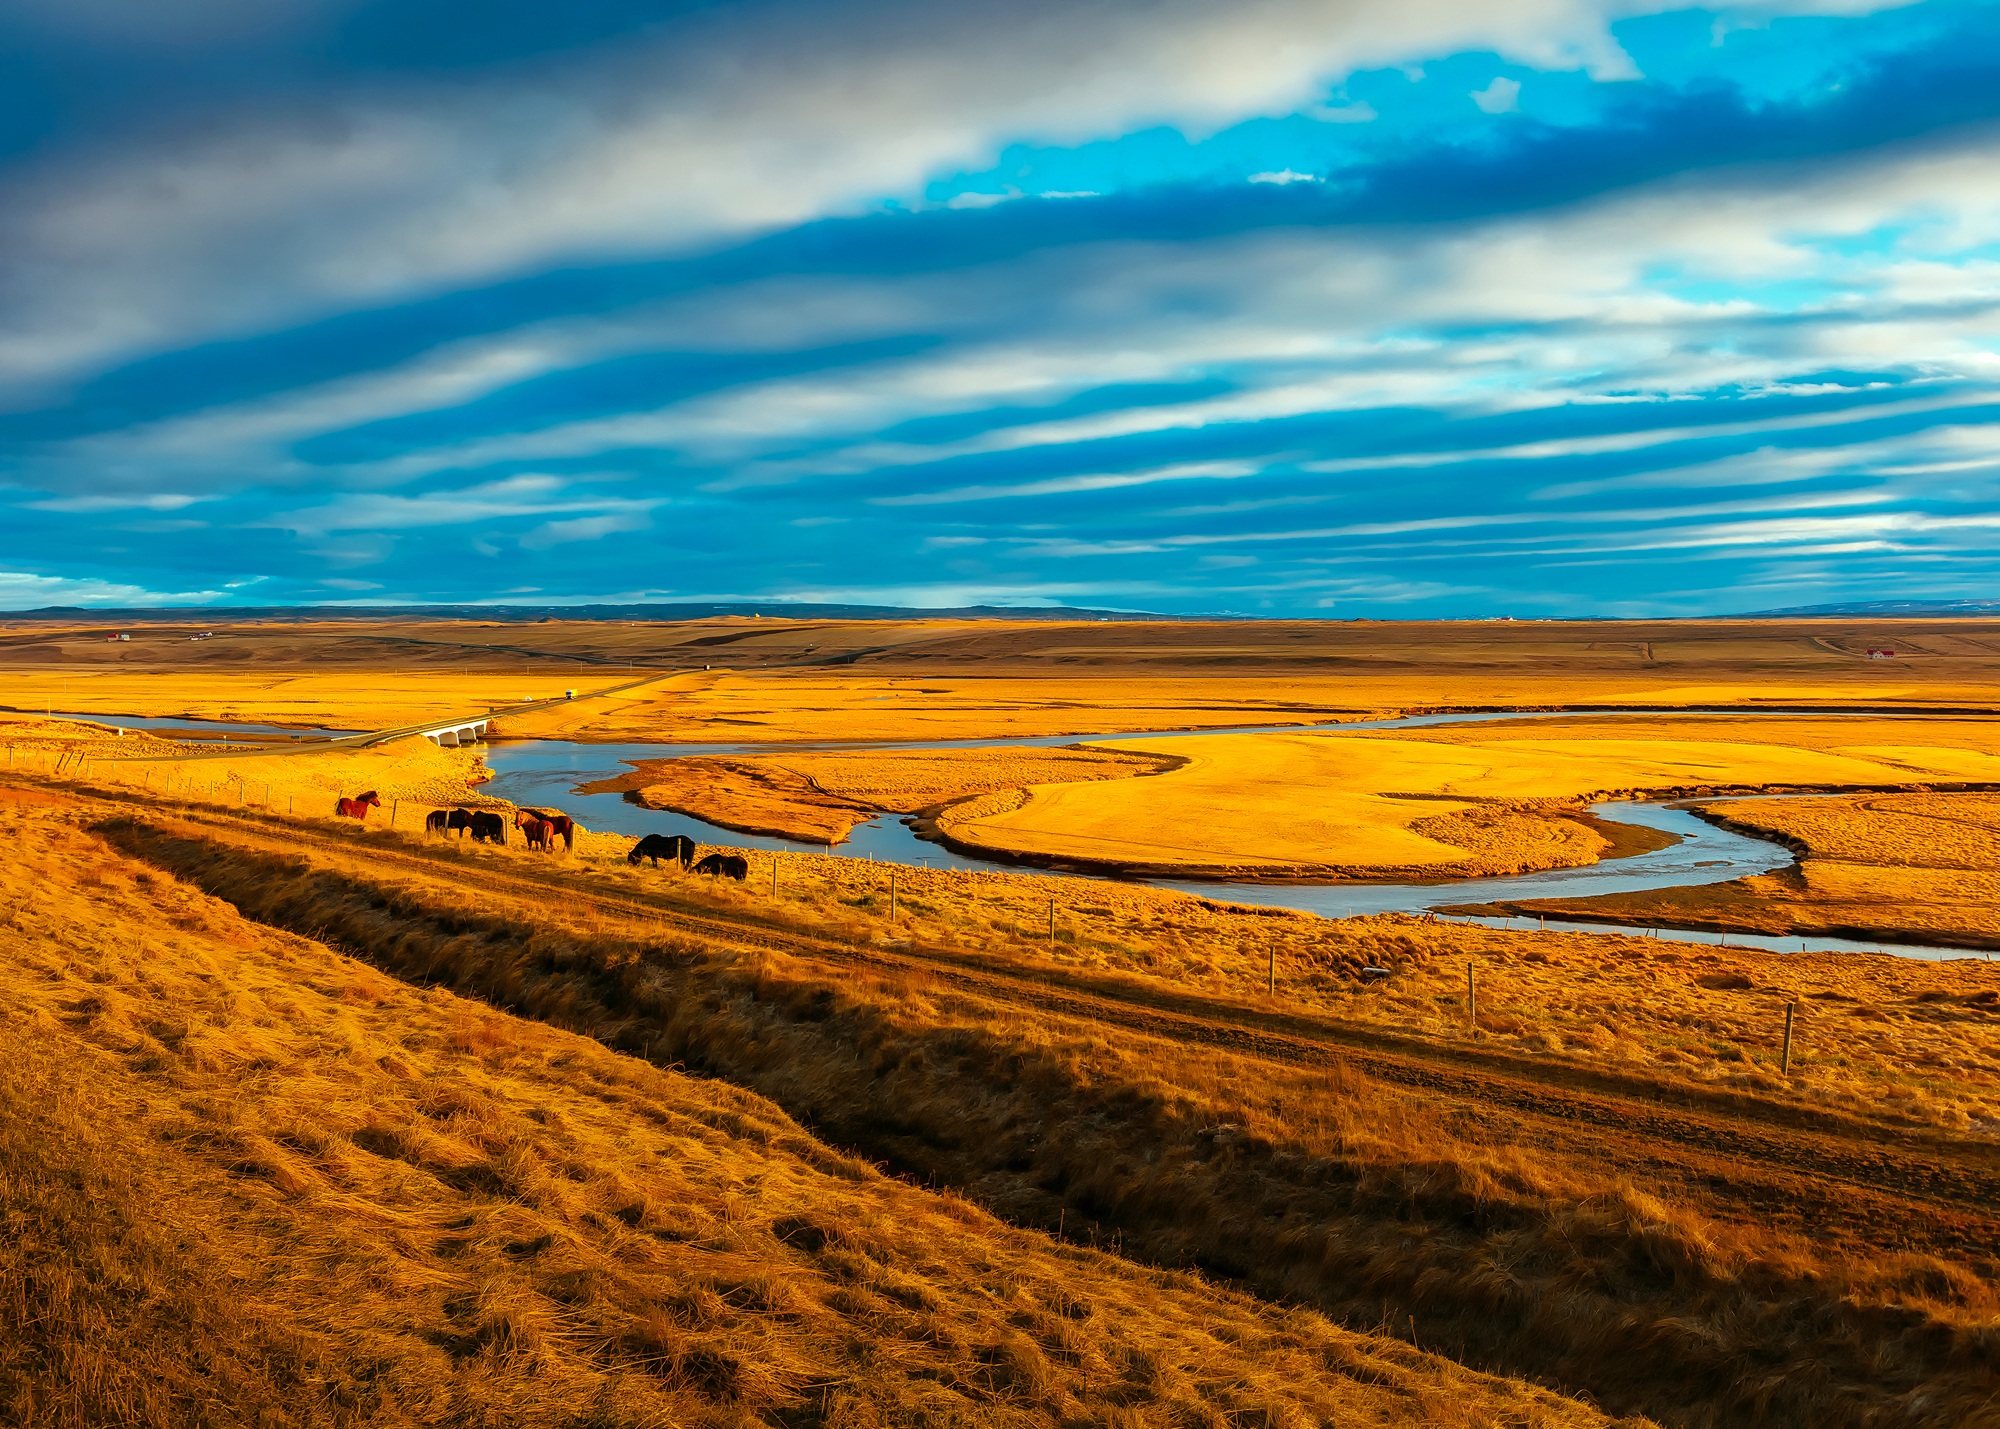
landscape, sea, coast, water, nature, sand, horizon, cloud, sky, sunrise, sunset, field, prairie, countryside, morning, hill, lake, dawn, country, dusk, remote, stream, rural, herd, scenic, pasture, fjord, iceland, agriculture, plain, outdoors, horses, hdr, clouds, grassland, plateau, vista, ecosystem, tundra, steppe, natural environment, grass family